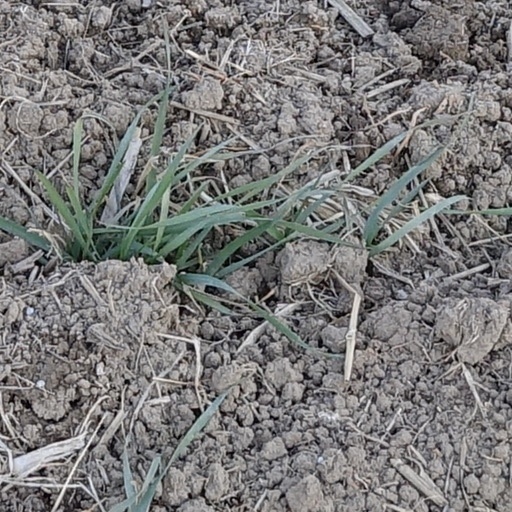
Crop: wheat